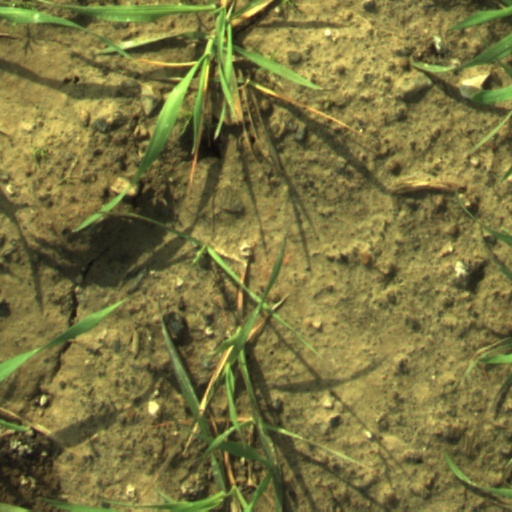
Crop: wheat